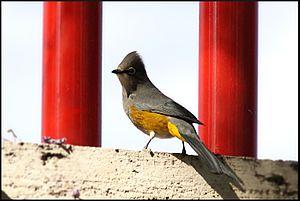
Le Ptilogon cendré est une espèce de passereaux appartenant à la famille des Ptiliogonatidae. On la trouve au Guatemala, au Mexique et aux États-Unis.